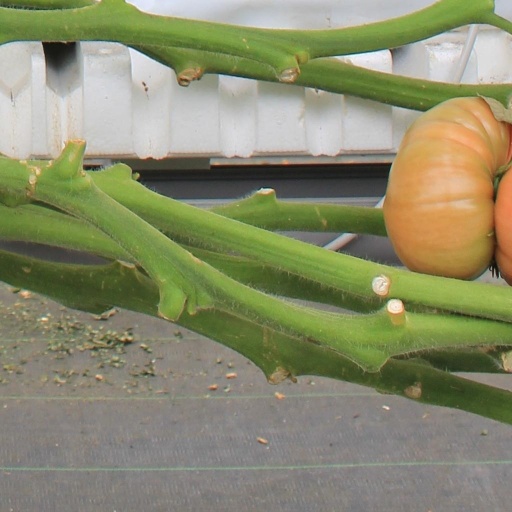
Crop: tomato